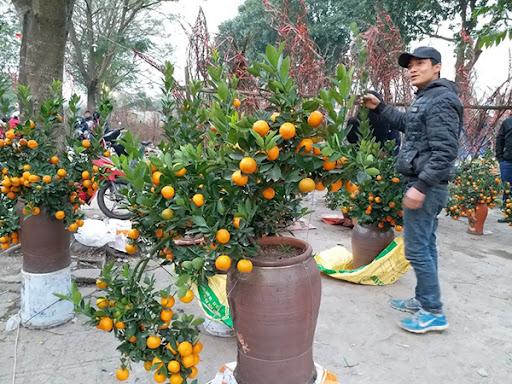
có nhiều chậu quất xuất hiện ở xung quanh người đàn ông